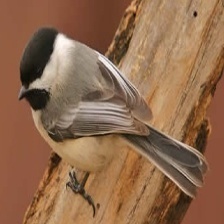
Species: BLACK-CAPPED CHICKADEE
Scientific name: POECILE ATRICAPILLUS
ImageNet parent category: chickadee